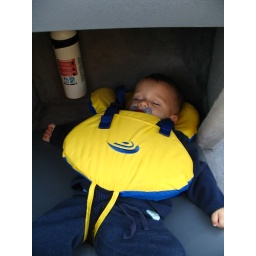
Noah sleeping under the dash of boat 09